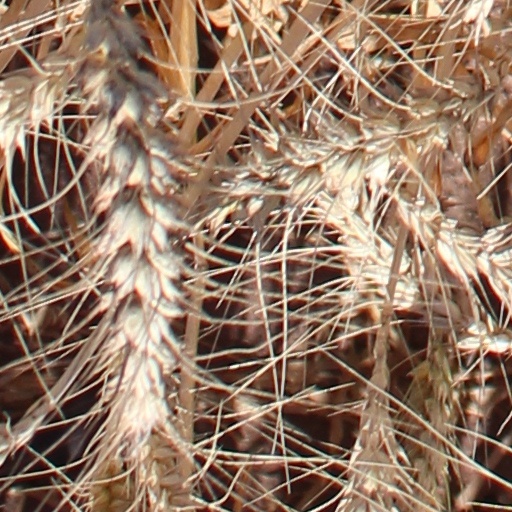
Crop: wheat